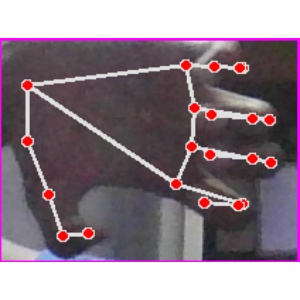
अक्षर: त